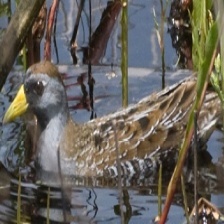
Species: SORA
Scientific name: PORZANA CAROLINA
ImageNet parent category: european_gallinule